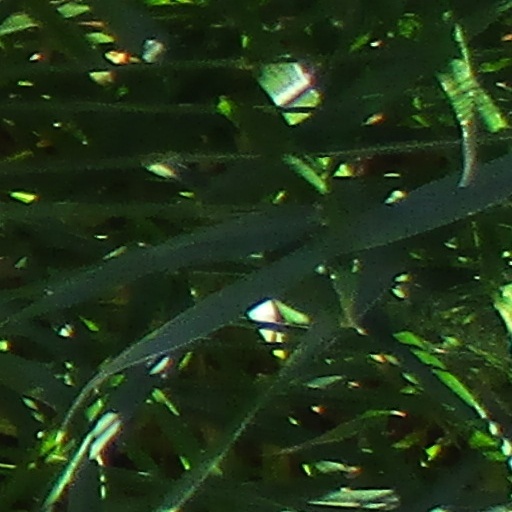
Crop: wheat